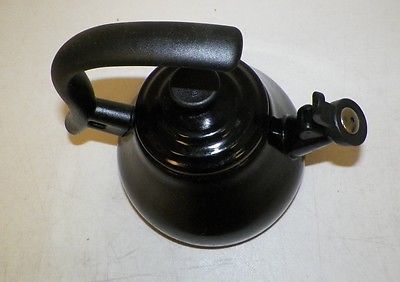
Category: kettle